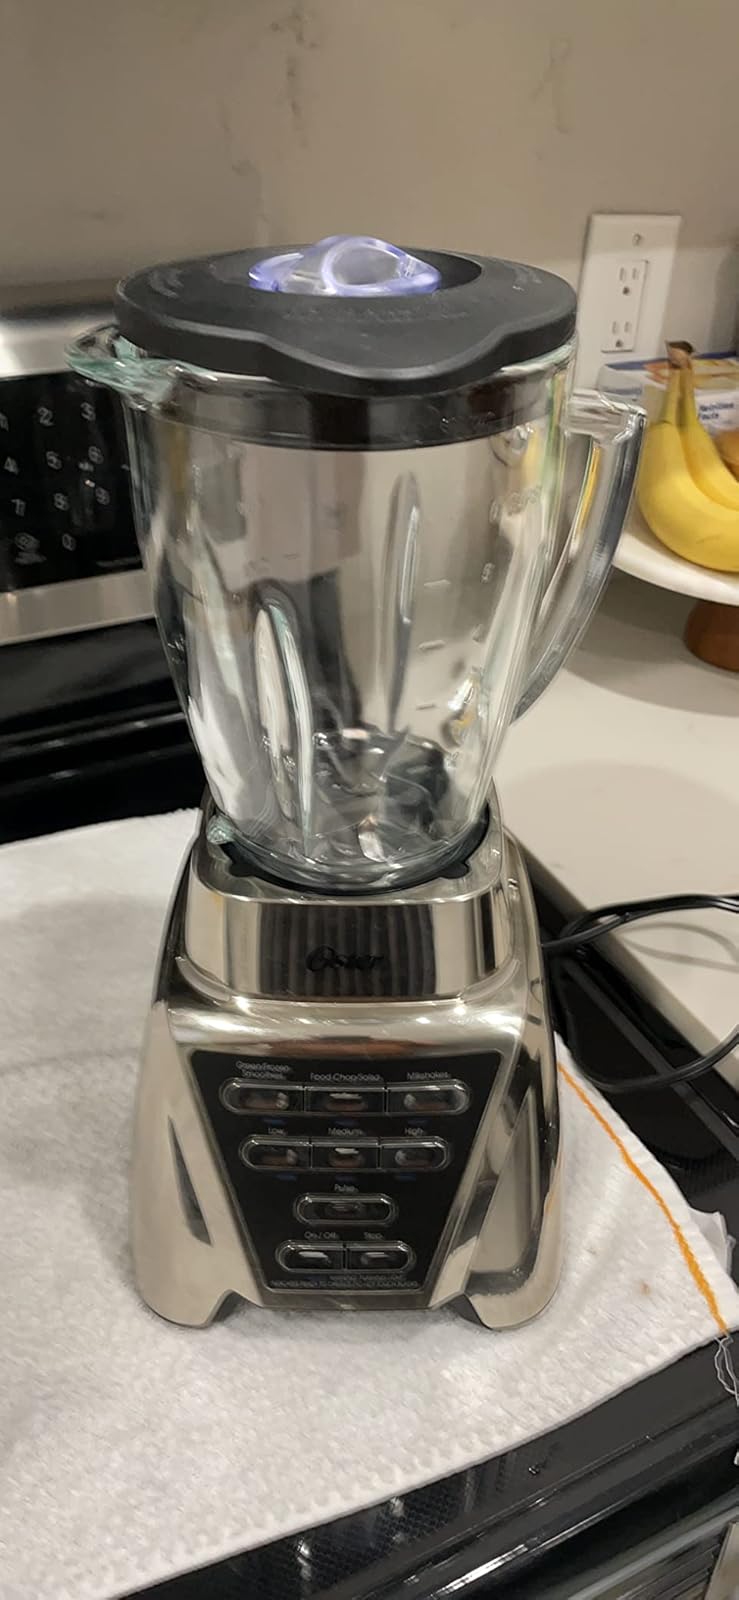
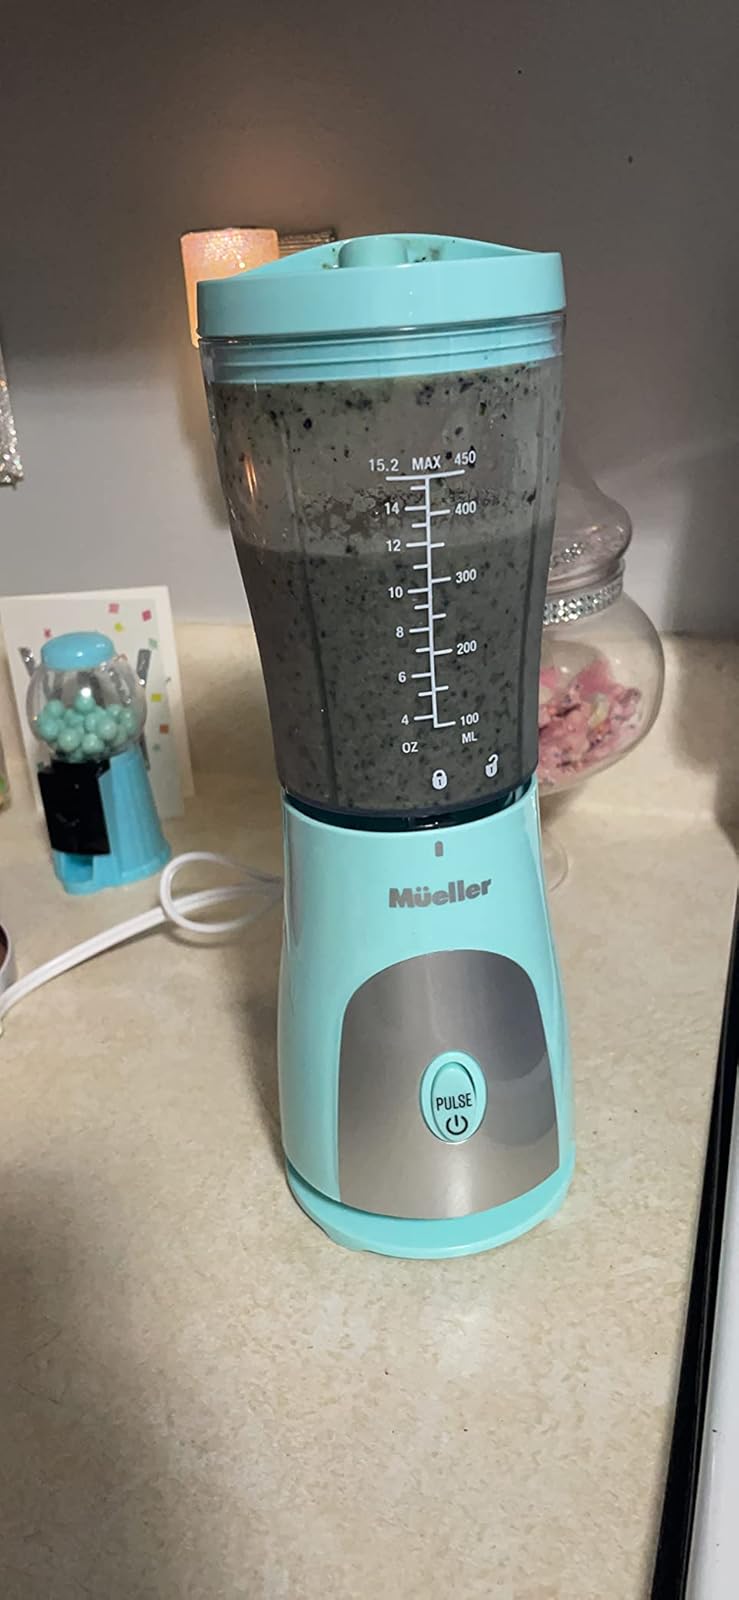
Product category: items_blender
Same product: no